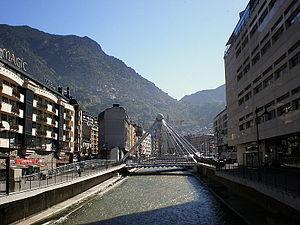
La Valira est une rivière pyrénéenne, affluent droit du Sègre et sous-affluent de l'Èbre ; elle collecte les eaux de la principauté d'Andorre.
Les glissements de terrain et les avalanches sont les principaux risques naturels en Andorre.
L'Andorre est un pays d'Europe enclavé entre la France et l'Espagne. Avec une superficie de 468 km², il s'agit du sixième plus petit état d'Europe mais toutefois le plus grand des micro-États européens. Comparée à un département français, l'Andorre est légèrement moins vaste que le Territoire de Belfort. Située sur le versant méridional des Pyrénées, la principauté présente un relief très montagneux culminant au pic de Coma Pedrosa à une altitude de 2 942 mètres au-dessus du niveau de la mer. Constituant autrefois une barrière naturelle isolant le pays, les montagnes andorranes, bénéficiant d'un enneigement important, sont aujourd'hui mises en valeur par des stations de ski et jouent un rôle de premier plan dans l'économie du pays.